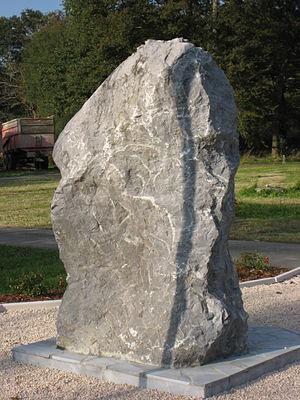
Monument aus morts de Poey-d'Oloron (Pyrénées Atlantiques) Pyrénées).
Poey-d'Oloron est une commune française située dans le département des Pyrénées-Atlantiques, en région Nouvelle-Aquitaine.